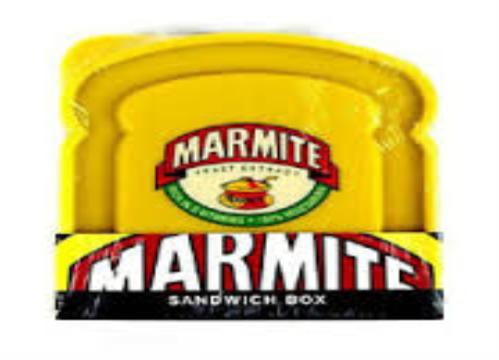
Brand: Marmite
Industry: Food